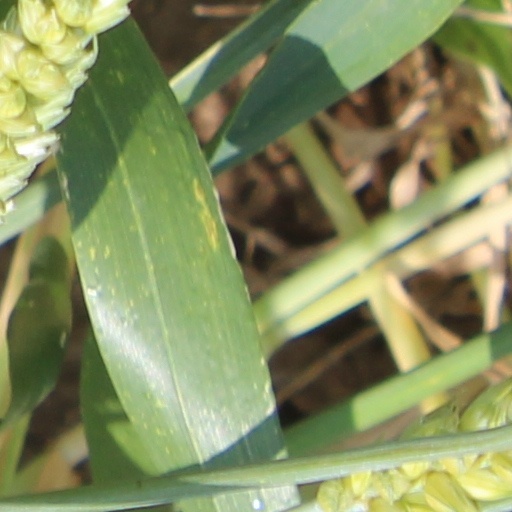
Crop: wheat